Kingdom of the Golden Dragon

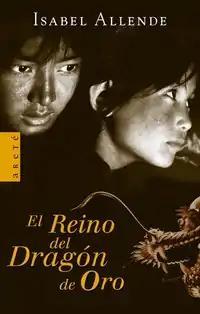

Kingdom of the Golden Dragon is a 2004 book by Chilean writer Isabel Allende. It is the sequel to "City of the Beasts" and the prequel to "Forest of the Pygmies".